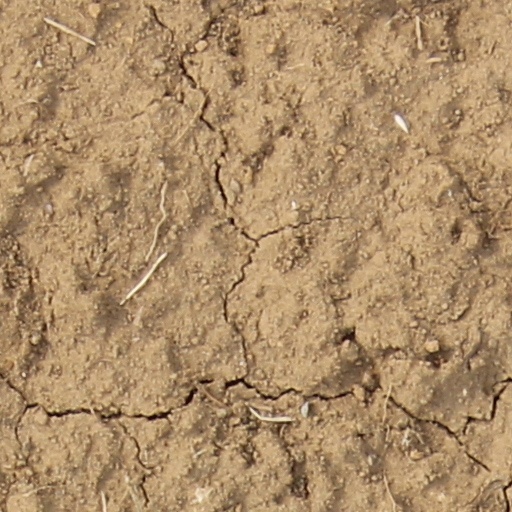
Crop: wheat